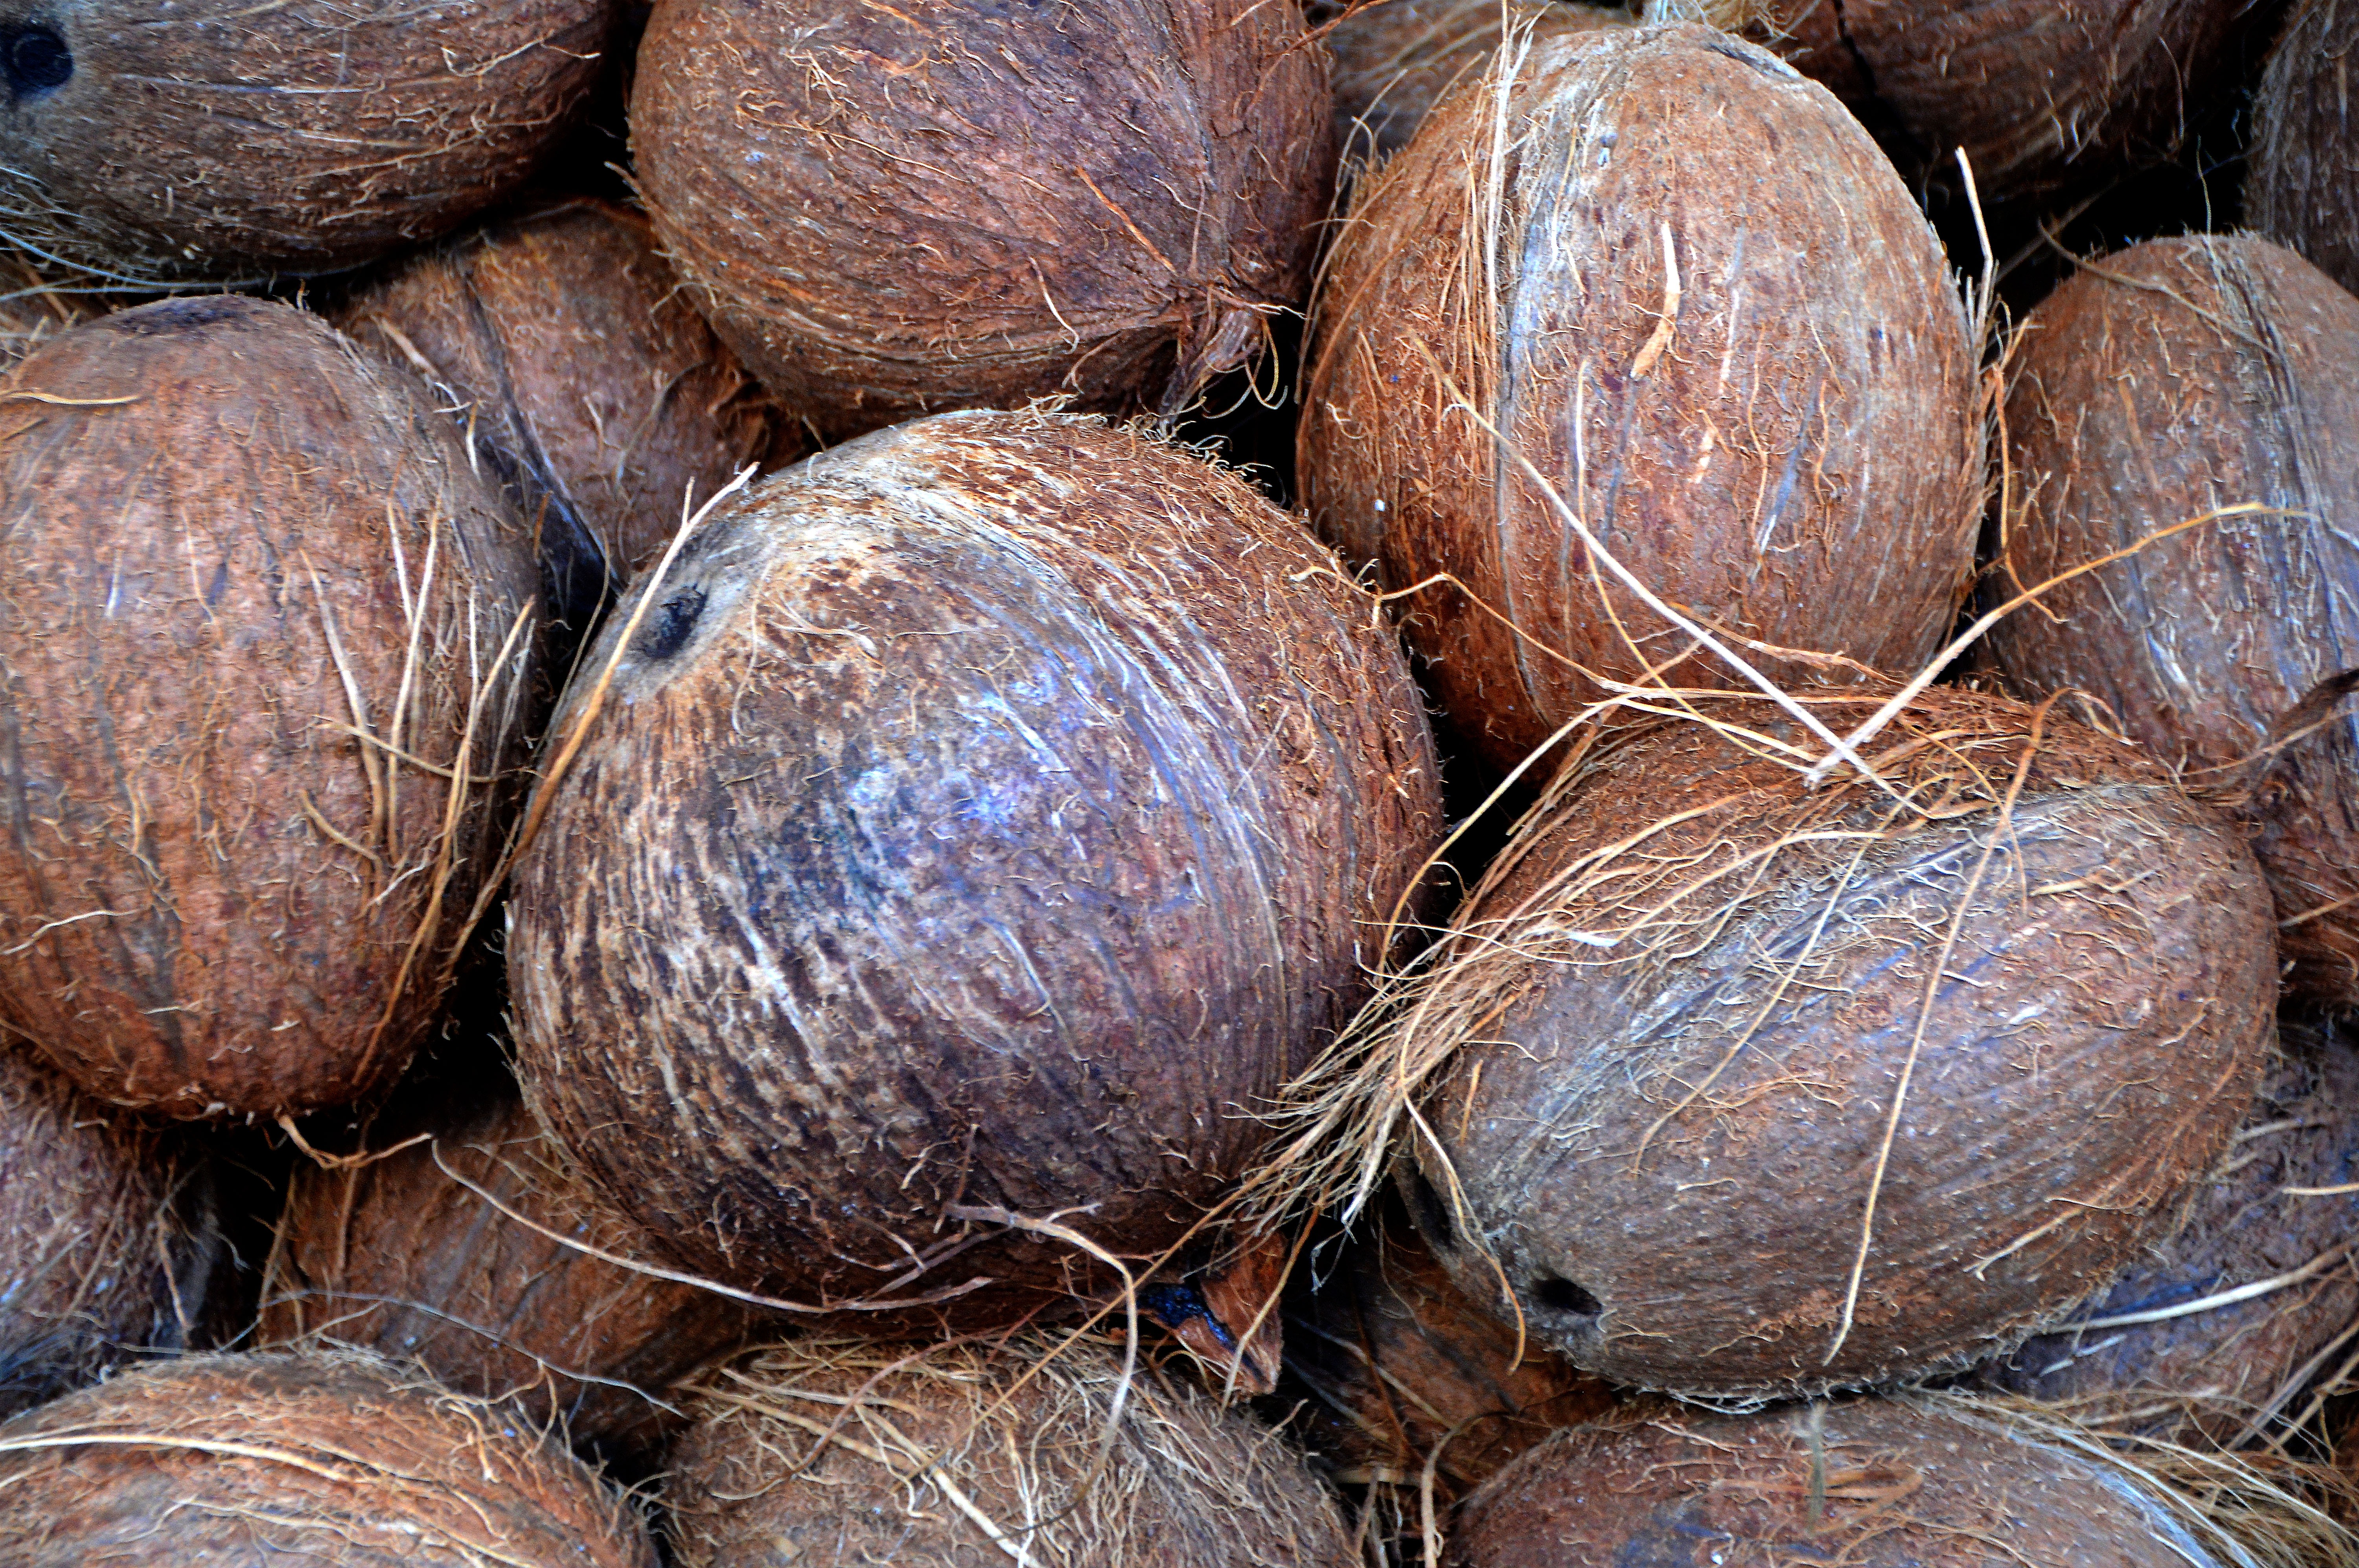
wood, food, palm, produce, brown, market, healthy, coconut, nuts, nutrition, exotic